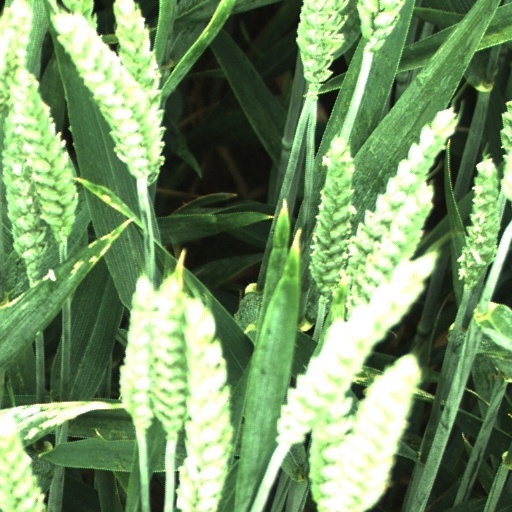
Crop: wheat